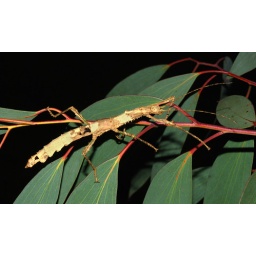
a very ornamental phasmid in shadowshadors extensive bug collection, sitting on a eucalyptus tree